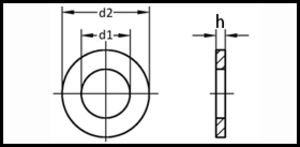
ISO 7092
ISO 7092
ISO 7092
ISO 7092 er en ISO standard for en planskive.